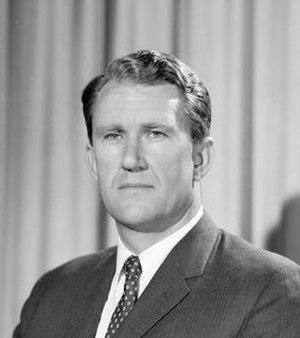
Liste des Premiers ministres du Commonwealth d'Australie.